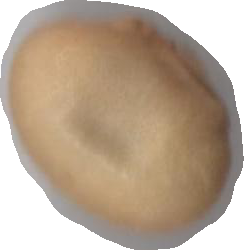
Variety: Dega